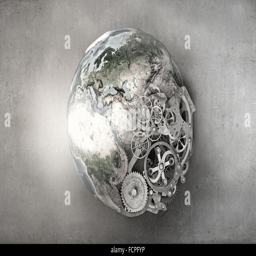
conceptual image with planet made of gears .